Oblong Friends Meeting House

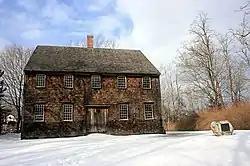
Meeting House in March 2007

The Oblong Friends Meeting House is a mid-18th century Friends Meeting House of the Religious Society of Friends in the hamlet of Quaker Hill, in the town of Pawling, Dutchess County, New York, United States listed in the National Register of Historic Places since 1973.